Kampil

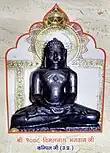
Vimalanatha statue inside Vimalnath Digambar Jain temple

It is believed to be the birthplace of the 13th tirthankar Brahlan Vimal Nath. This is a Holy Land where the four Kalyanakas—chayavan, birth, diksa and omniscience—of Tirthankar 1008 Bhagawan Vimalnath ji, the thirteenth Tirthnakara took place. It was also graced by the visit of Lord Mahavir. Two temples dedicated to the 13th Teerthankar one belonging to the Shwetambar Jains and other to the Digambar Jains are situated at this place.